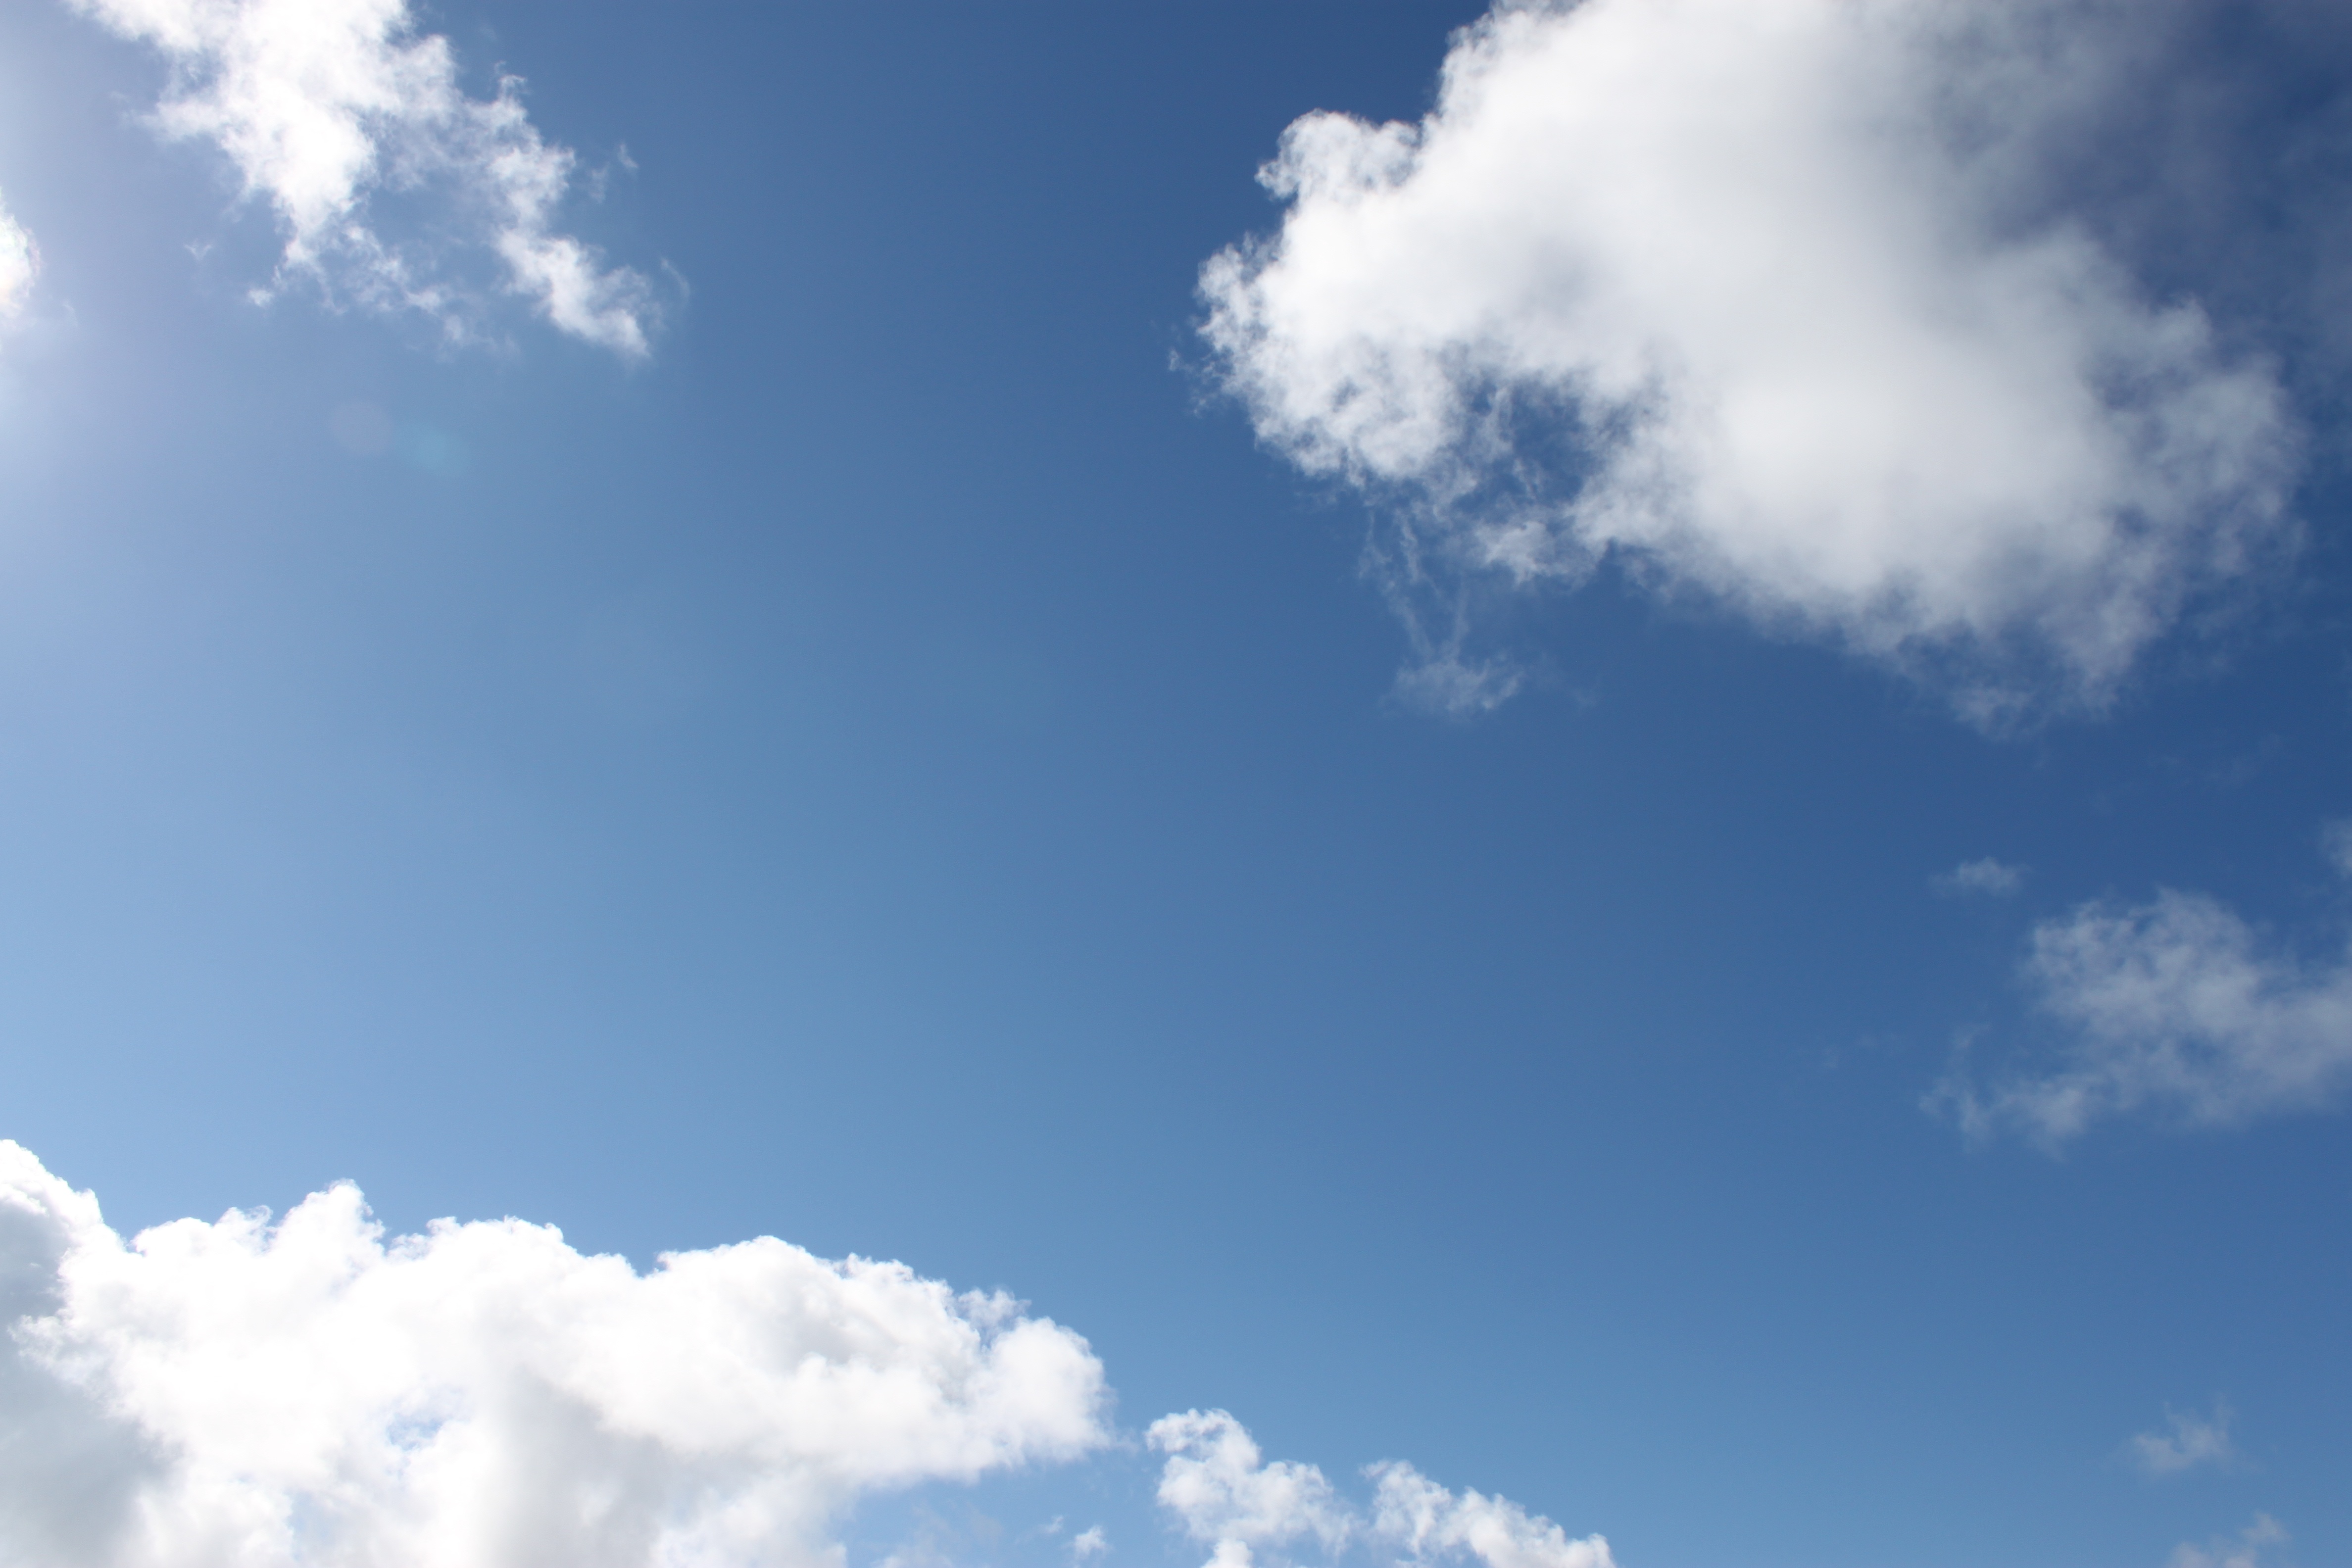
landscape, horizon, cloud, sky, sunlight, atmosphere, summer, daytime, cumulus, blue, blue sky, clouds, day, blue sky clouds, meteorological phenomenon, atmosphere of earth